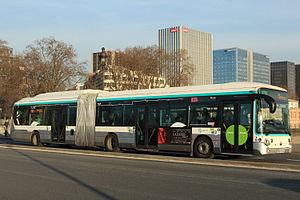
Mobilien est le réseau de transport routier de personnes d'Île-de-France destiné à faciliter les liaisons de pôle à pôle et de rocade, avec des fréquences élevées dans les zones denses et urbaines d'Île-de-France. Le réseau était principalement en grande couronne avant la création du réseau de bus Express, destiné à relier les principales agglomérations de grande couronne.
L'Heuliez Bus GX 427 est un autobus articulé à plancher bas fabriqué et commercialisé par le constructeur français Heuliez Bus de 2007 à 2014. Les versions midibus et standard seront également disponibles, nommés GX 127 et GX 327. Il fait partie de la gamme Access'Bus.